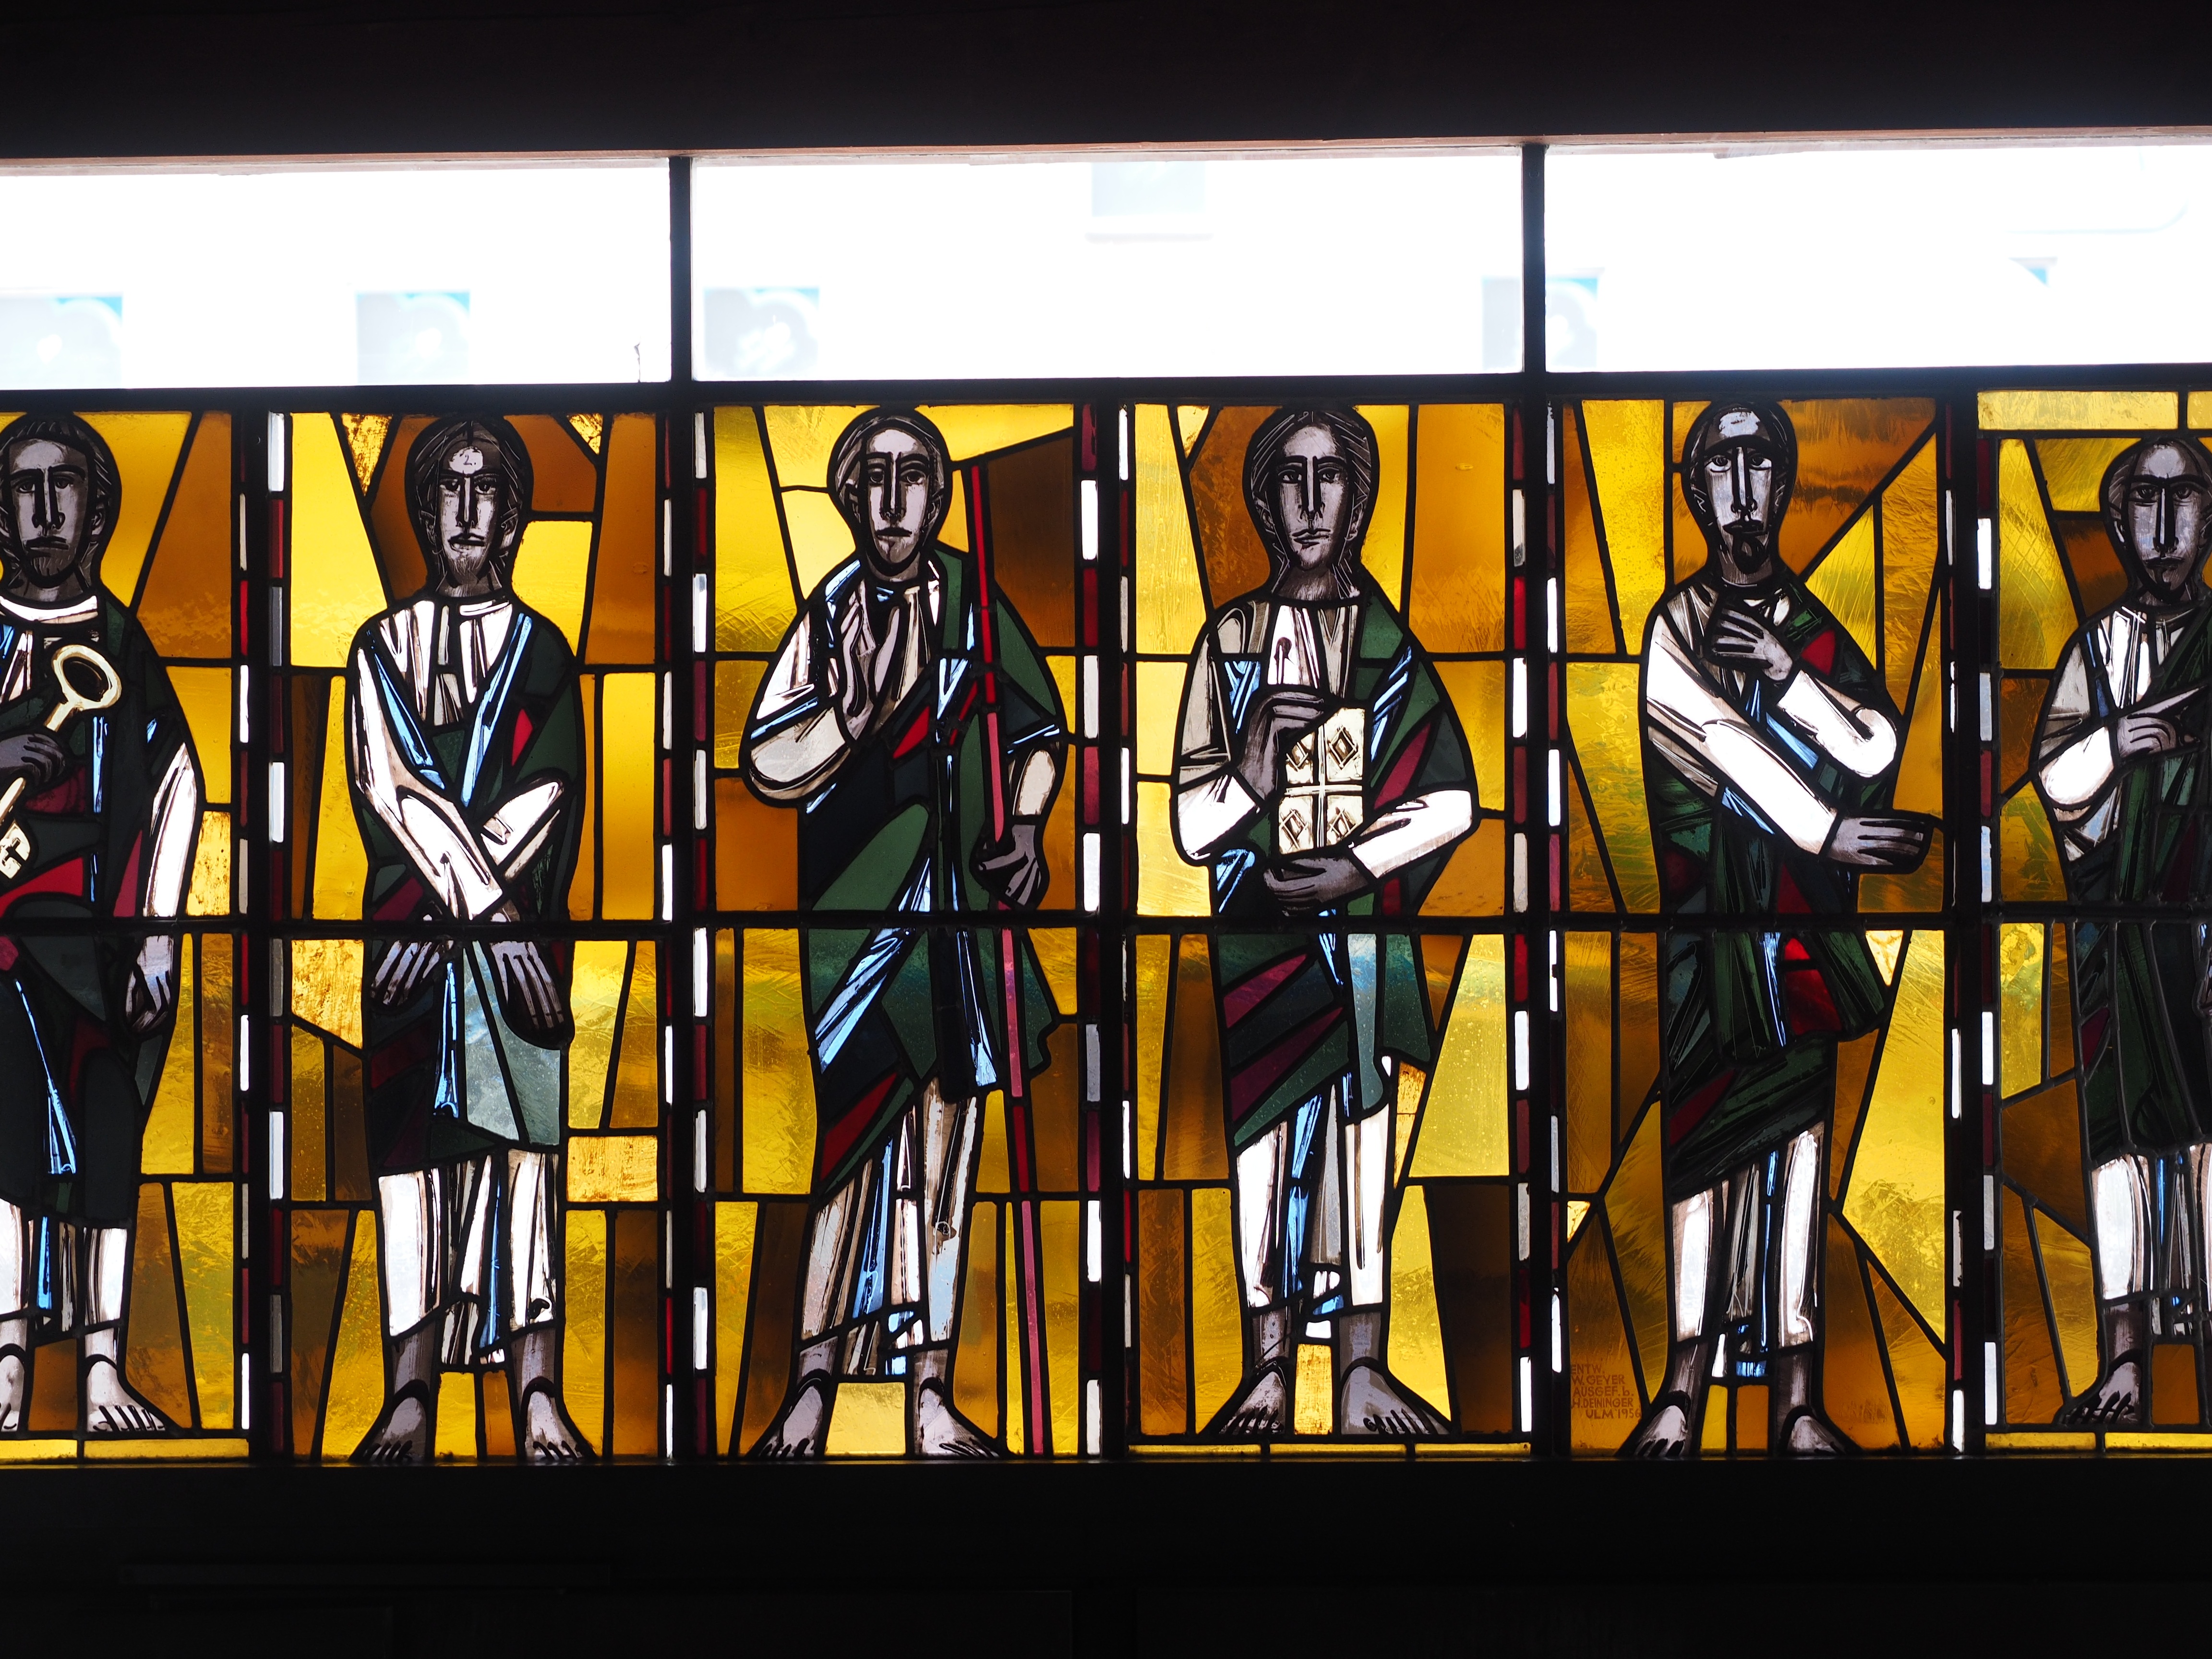
architecture, window, glass, color, religion, church, colorful, christian, art, christianity, modern art, church window, glass window, shine through, colorful glass, peter church